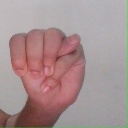
अक्षर: म